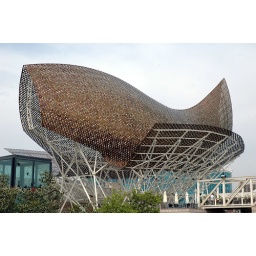
Humm.. this fish seems to have wings LOL... a flying fish.. not like the ones in Barbados though :)